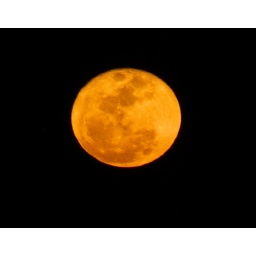
The moon was bright orange as it rose over the skyline in Tampa tonight.